University of California

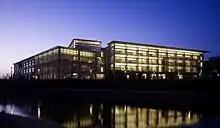
Kolligian Library at UC Merced.

All UC chancellors traditionally live for free in a mansion on or near campus that is usually known as "University House", where they host social functions attended by guests and donors. Berkeley's University House formerly served as the official residence of the UC president, but is now the official residence of Berkeley's chancellor. UCSD's University House was closed from 2004 to 2014 for $10.5 million in renovations paid for by private donors, which were so expensive because the 12,000-square-foot structure sits on top of a sacred Native American cemetery and next to an unstable coastal bluff. Not all chancellors prefer to live on campus; at Santa Barbara, Chancellor Robert Huttenback found that campus's University House to be unsatisfactory, then was convicted in 1988 of embezzlement for his unauthorized use of university funds to improve his off-campus residence.